Tyrone Marsh

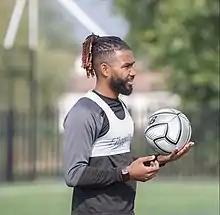
Tyrone Marsh training at Boreham Wood

Tyrone Kallum Marsh (born 24 December 1993) is an English footballer who plays as a forward for club Bedford Town.